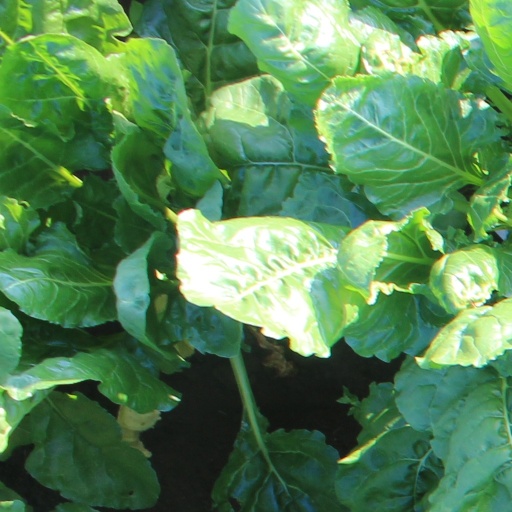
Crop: sugar beet